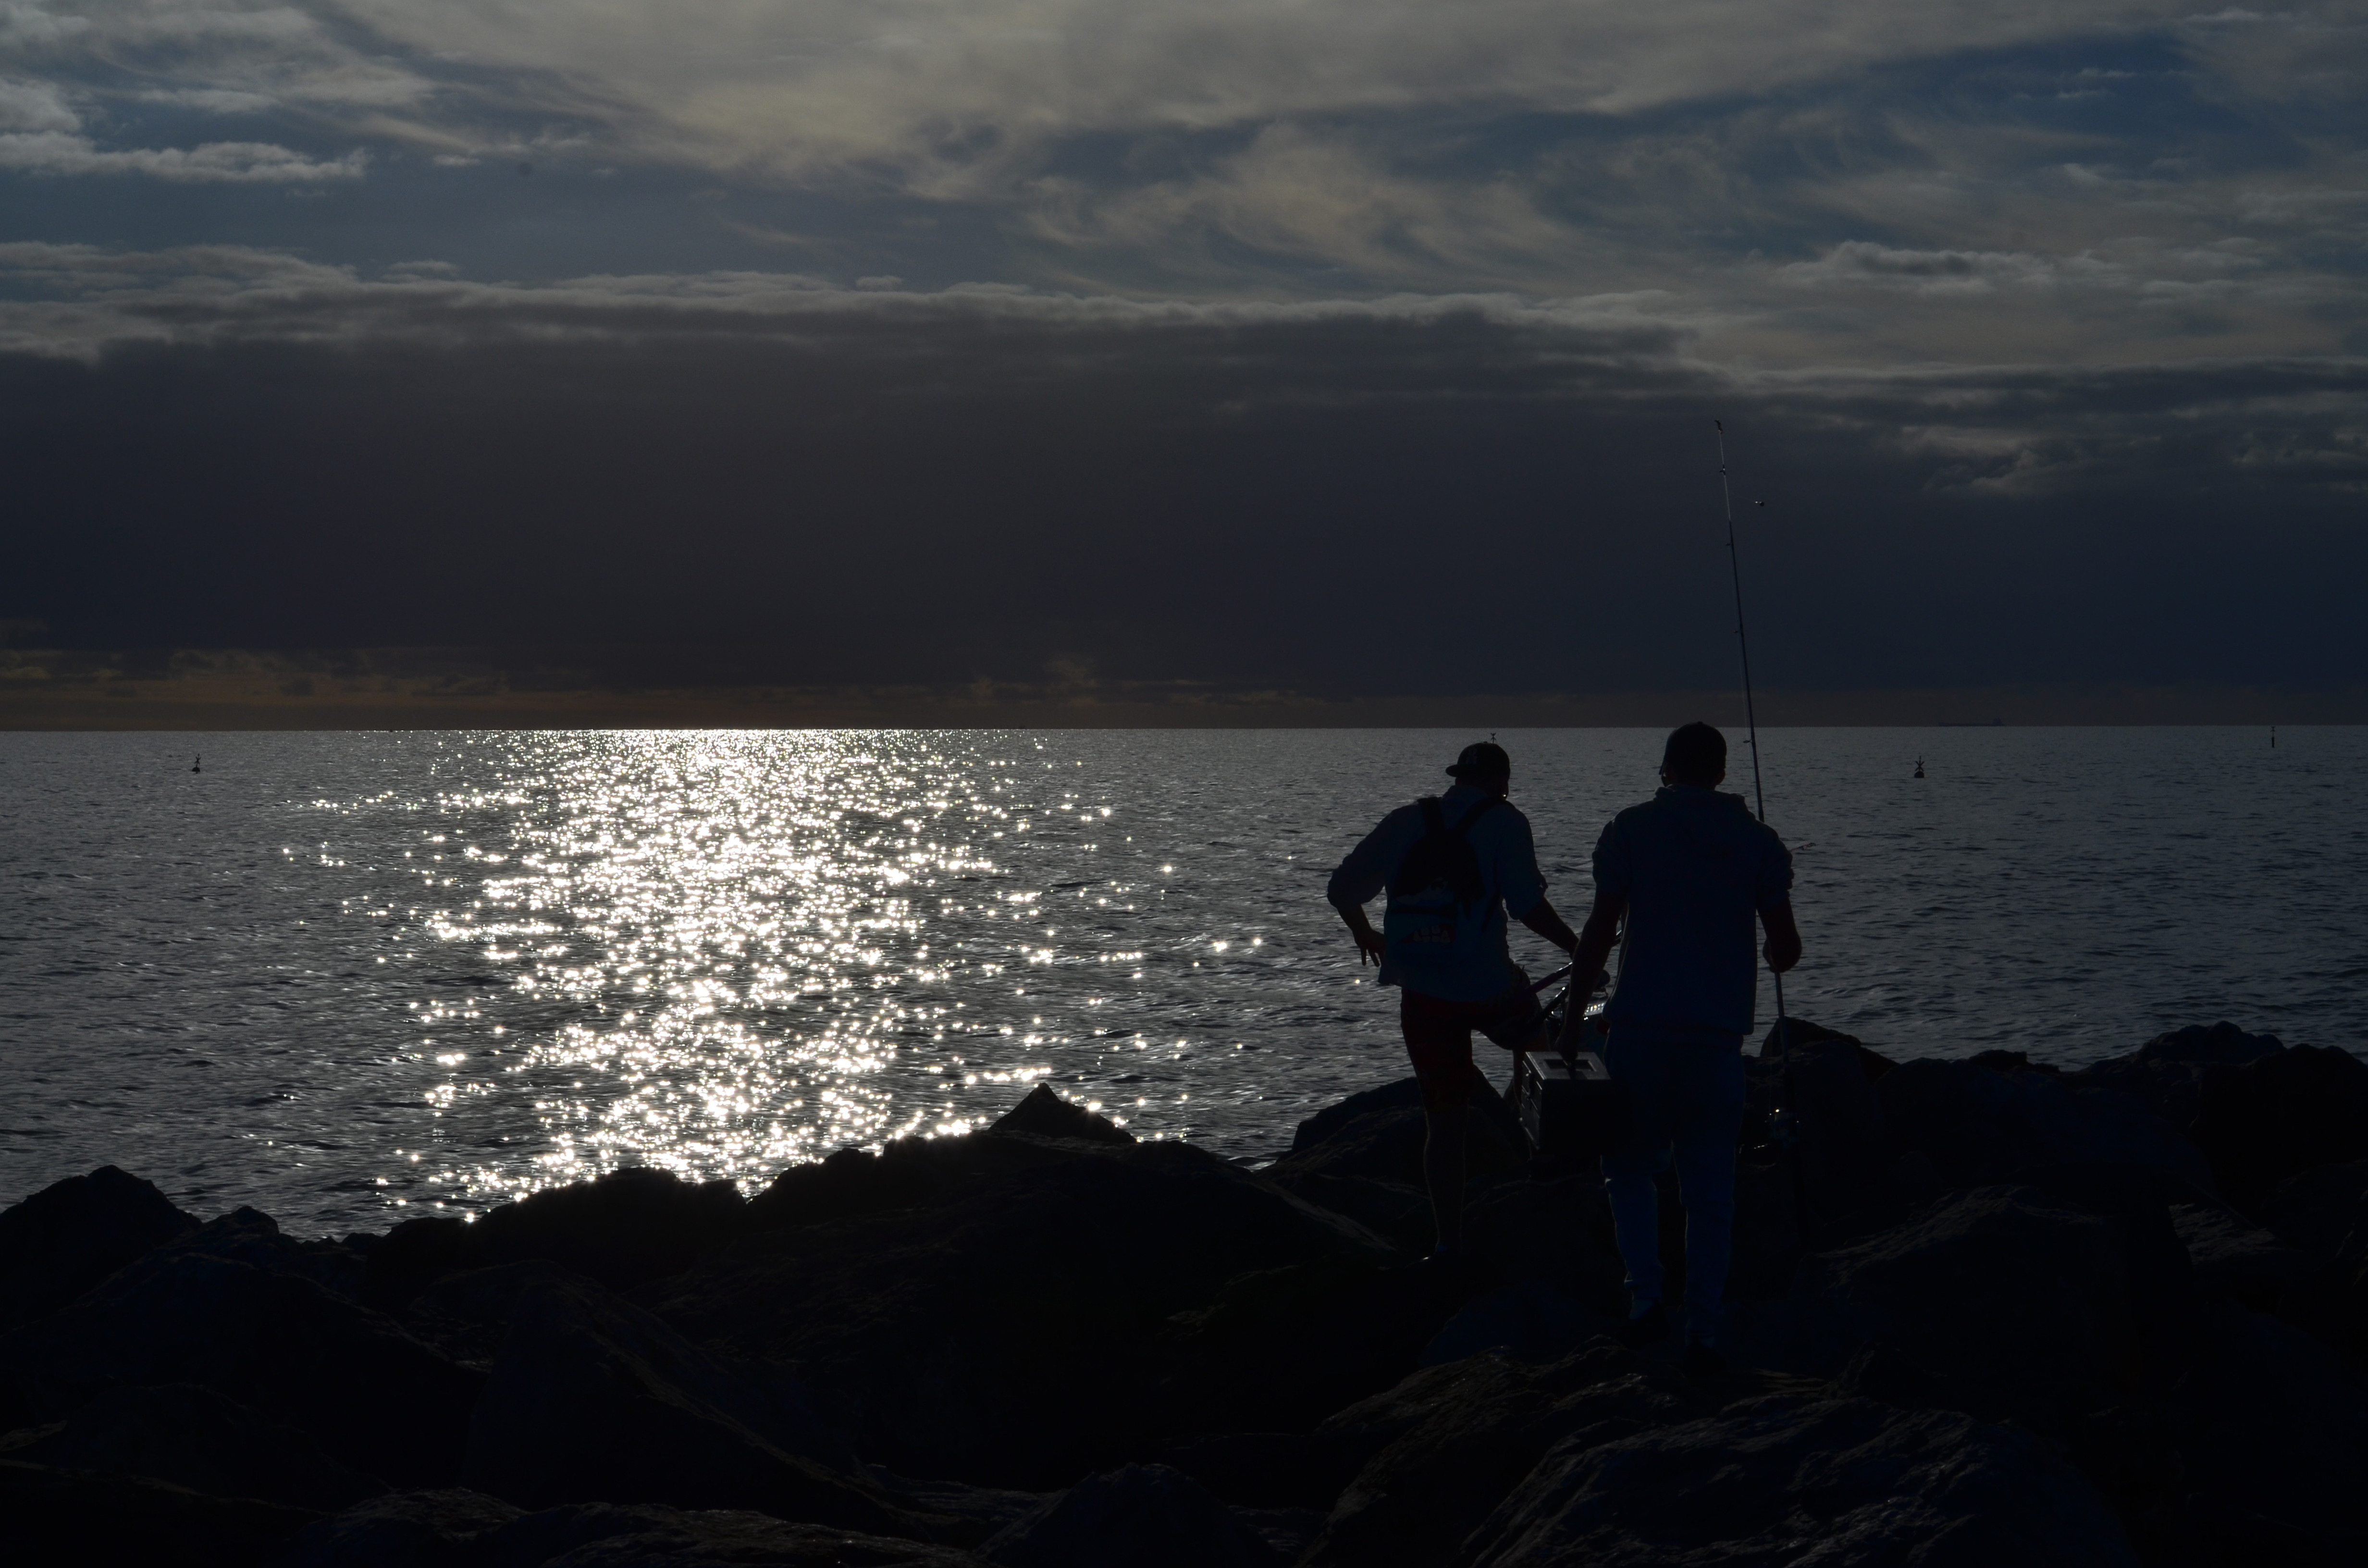
beach, landscape, sea, coast, water, nature, outdoor, ocean, horizon, silhouette, mountain, cloud, sky, sunrise, sunset, sunlight, morning, shore, wave, lake, dawn, dusk, evening, reflection, fishing, fisherman, bay, body of water, rod, loch, atmospheric phenomenon